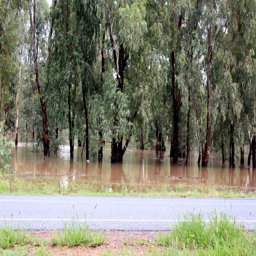
this is now part of the river , even though the river is normally metres away !